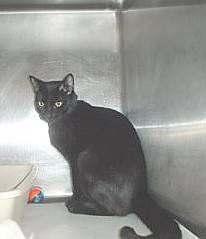
cat